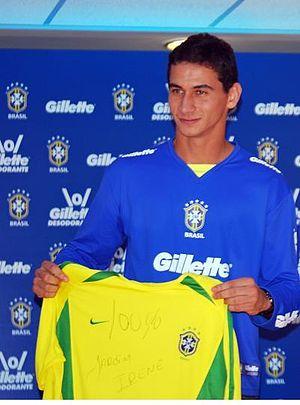
Paulo Henrique Chagas de Lima, plus communément connu sous le nom de Paulo Henrique ou Ganso, né le 12 octobre 1989 à Ananindeua au Brésil, est un footballeur international brésilien évoluant au poste de milieu offensif au sein du Fluminense.